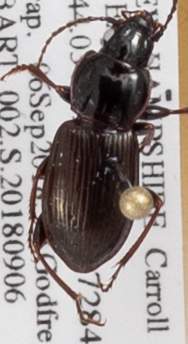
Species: Pterostichus pensylvanicus
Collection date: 2018-09-06
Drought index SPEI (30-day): -0.692
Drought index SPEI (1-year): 0.158
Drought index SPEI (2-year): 0.47